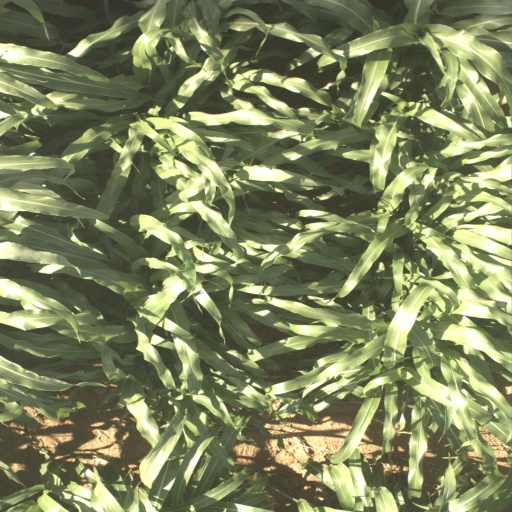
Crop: sorghum